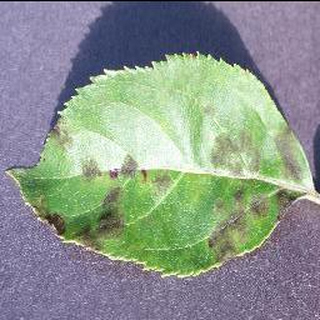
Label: apple_apple_scab